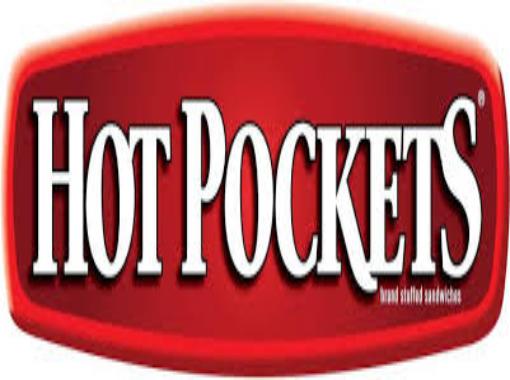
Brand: Hot Pockets
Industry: Food